1289

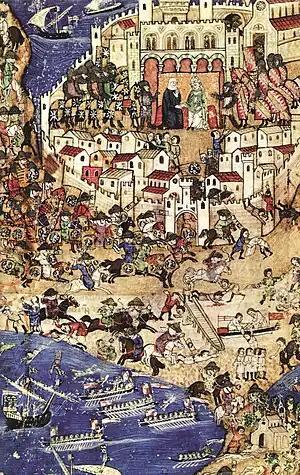
The Siege of Tripoli by the Mamluks.

Year 1289 (MCCLXXXIX) was a common year starting on Saturday of the Julian calendar.